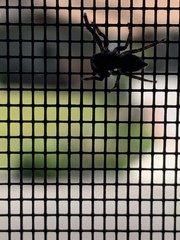
Species: Lactrodectus_hesperus